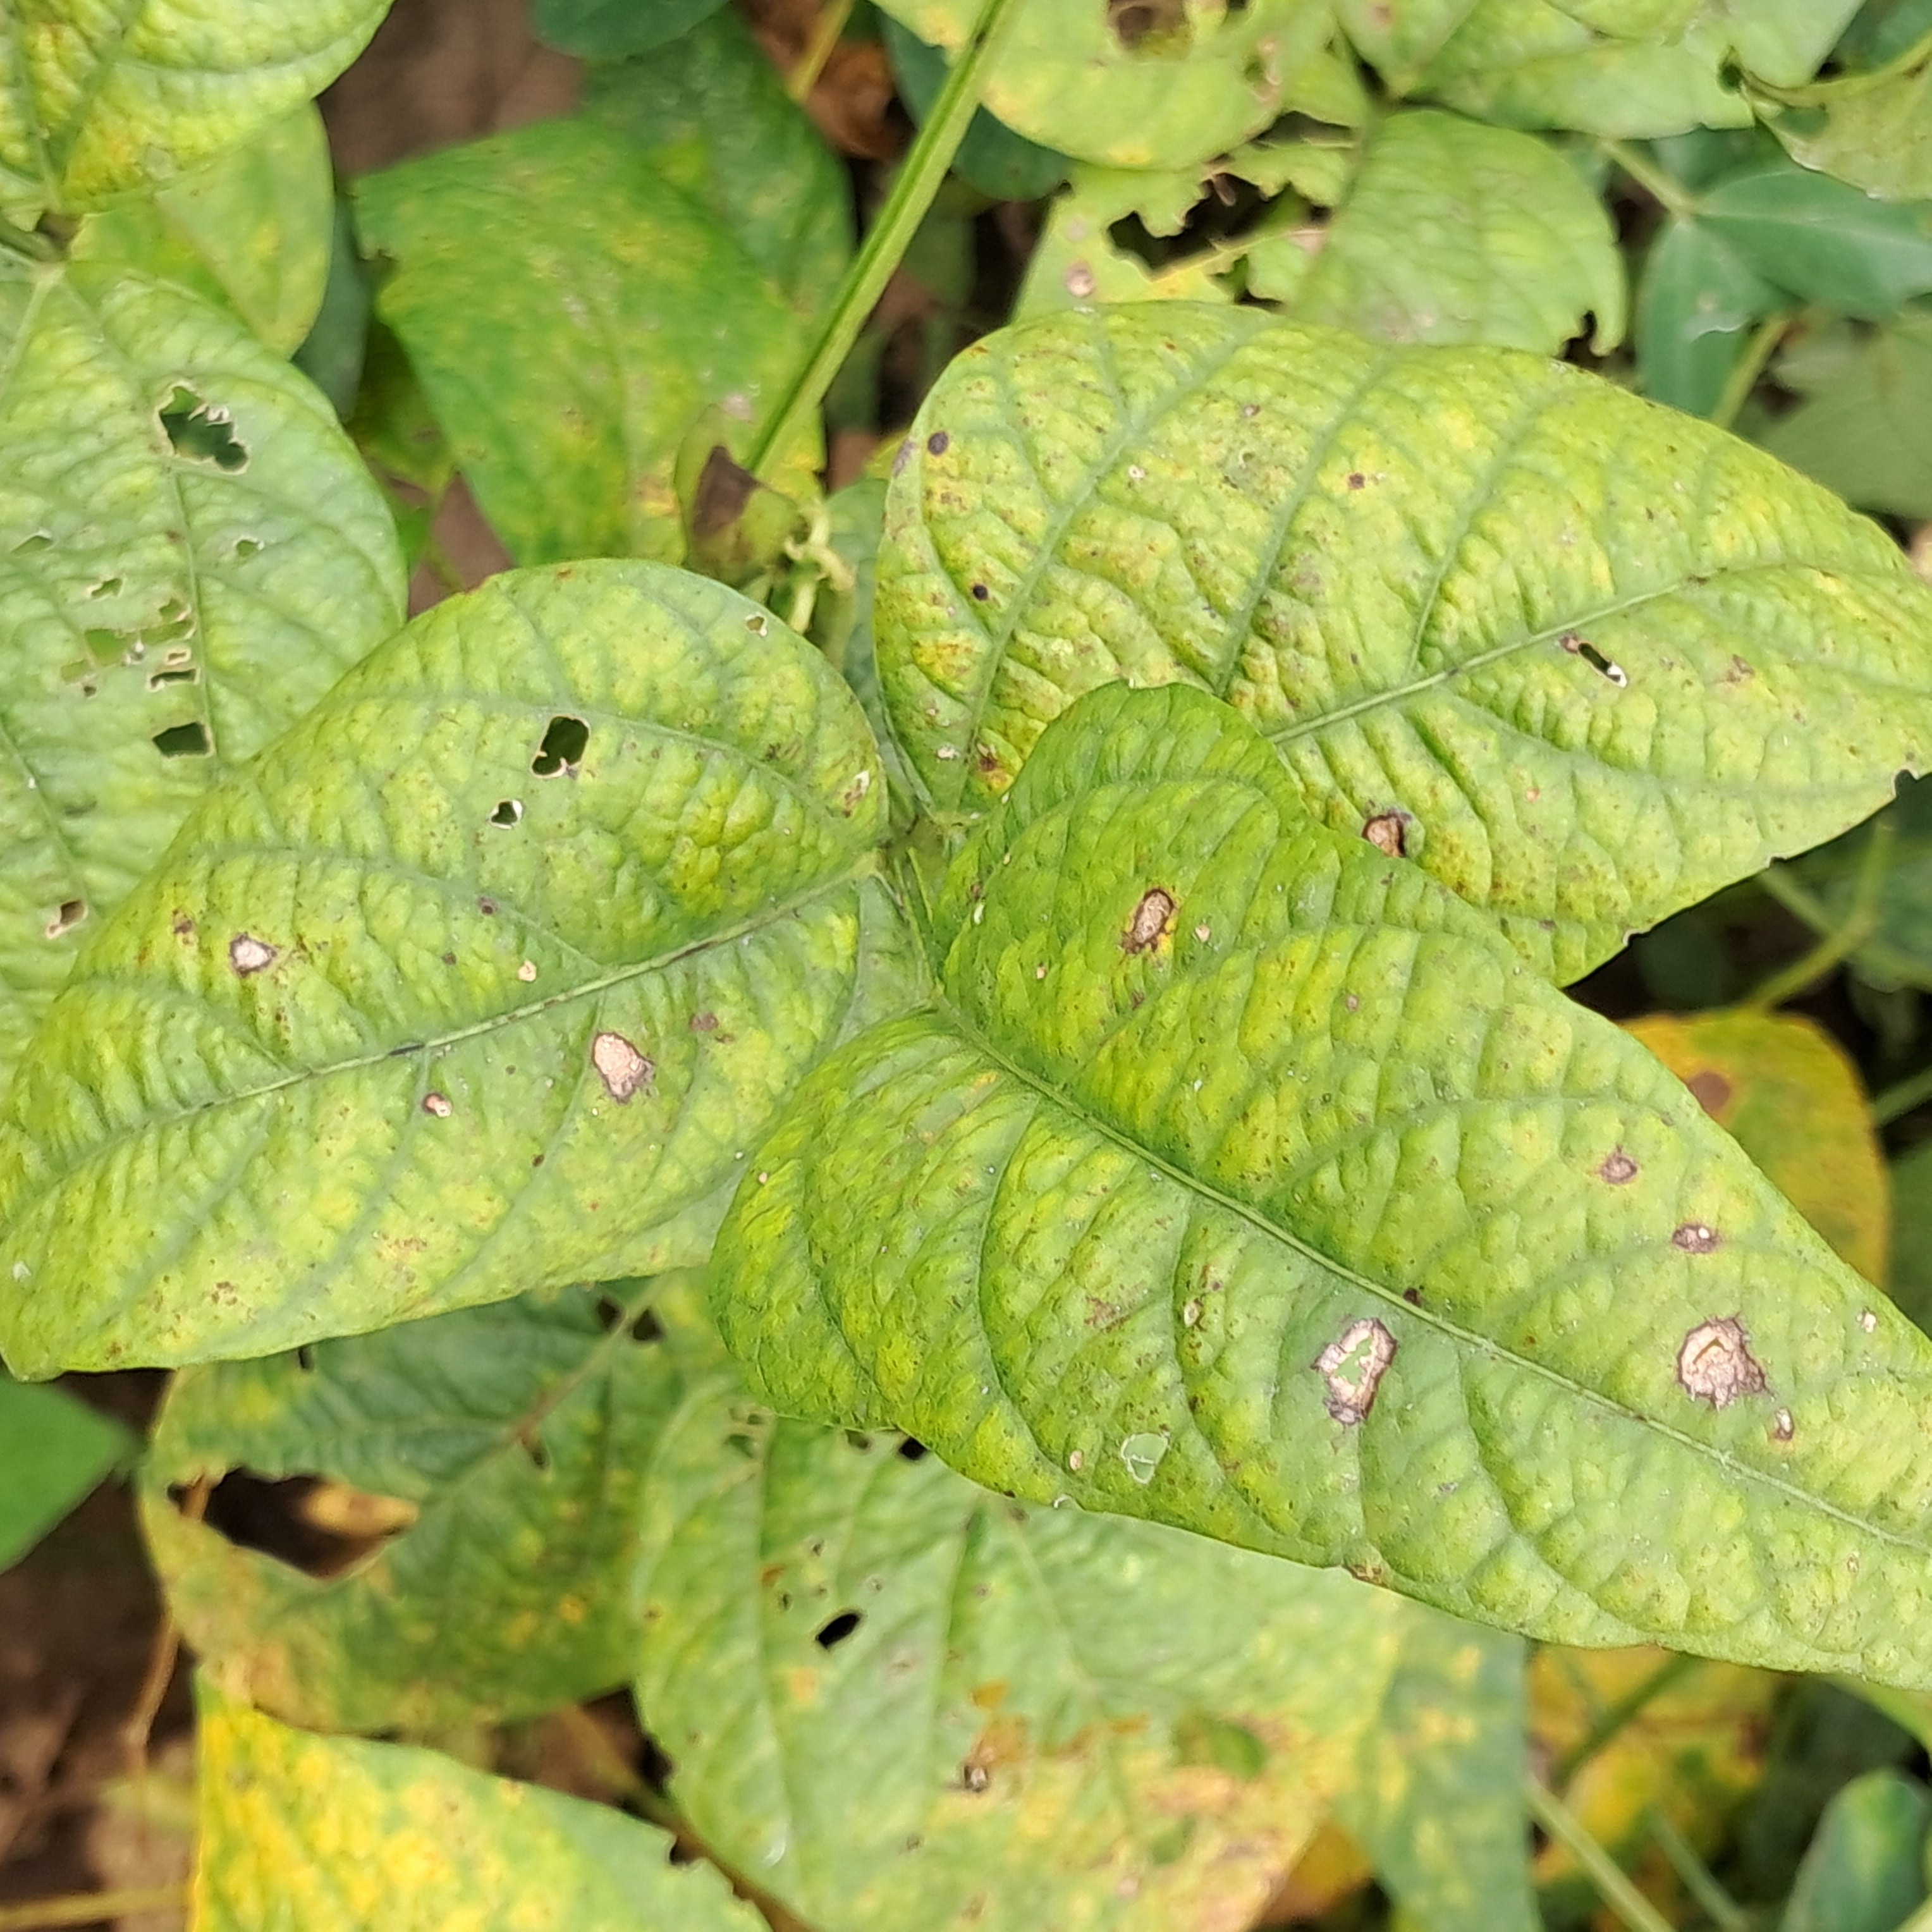
Label: Mosaic